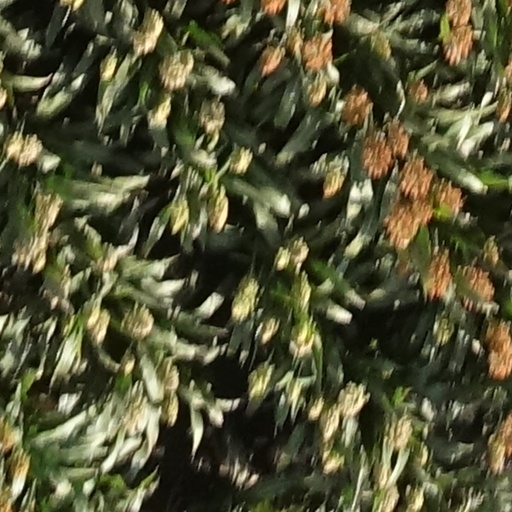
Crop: sorghum